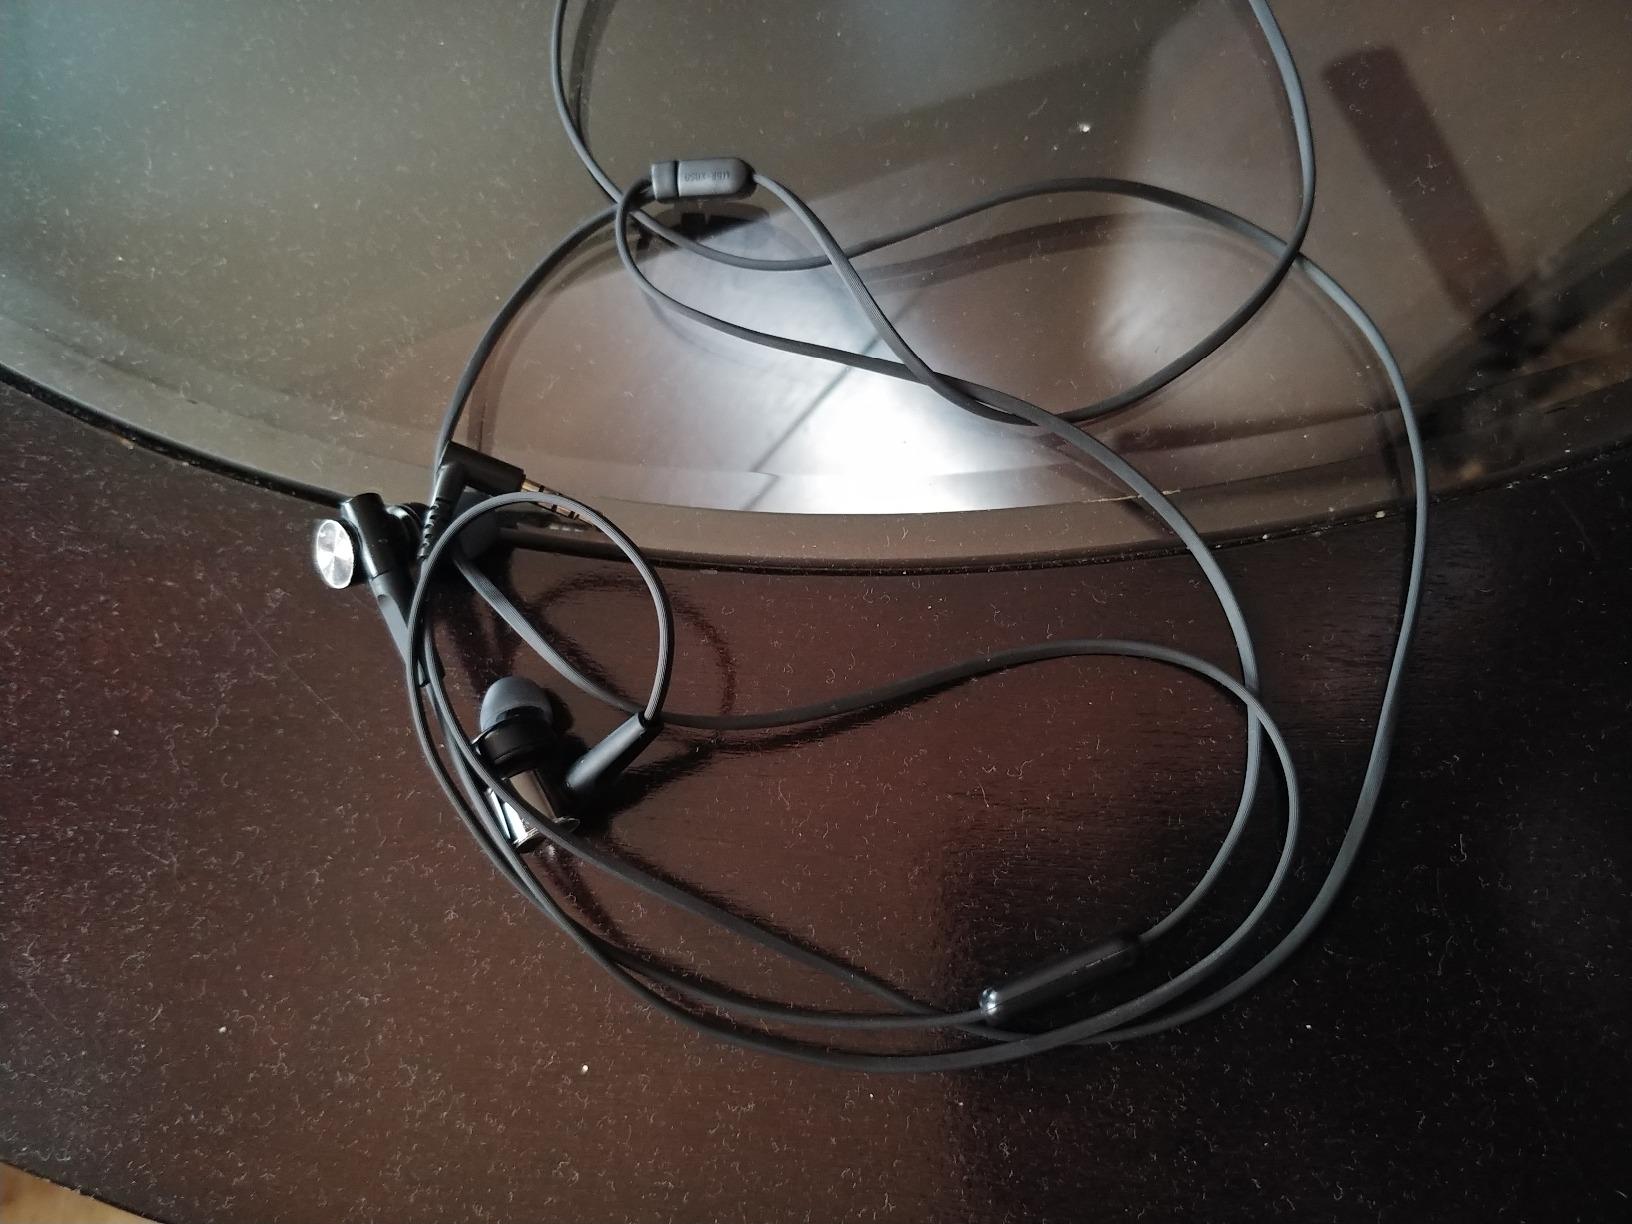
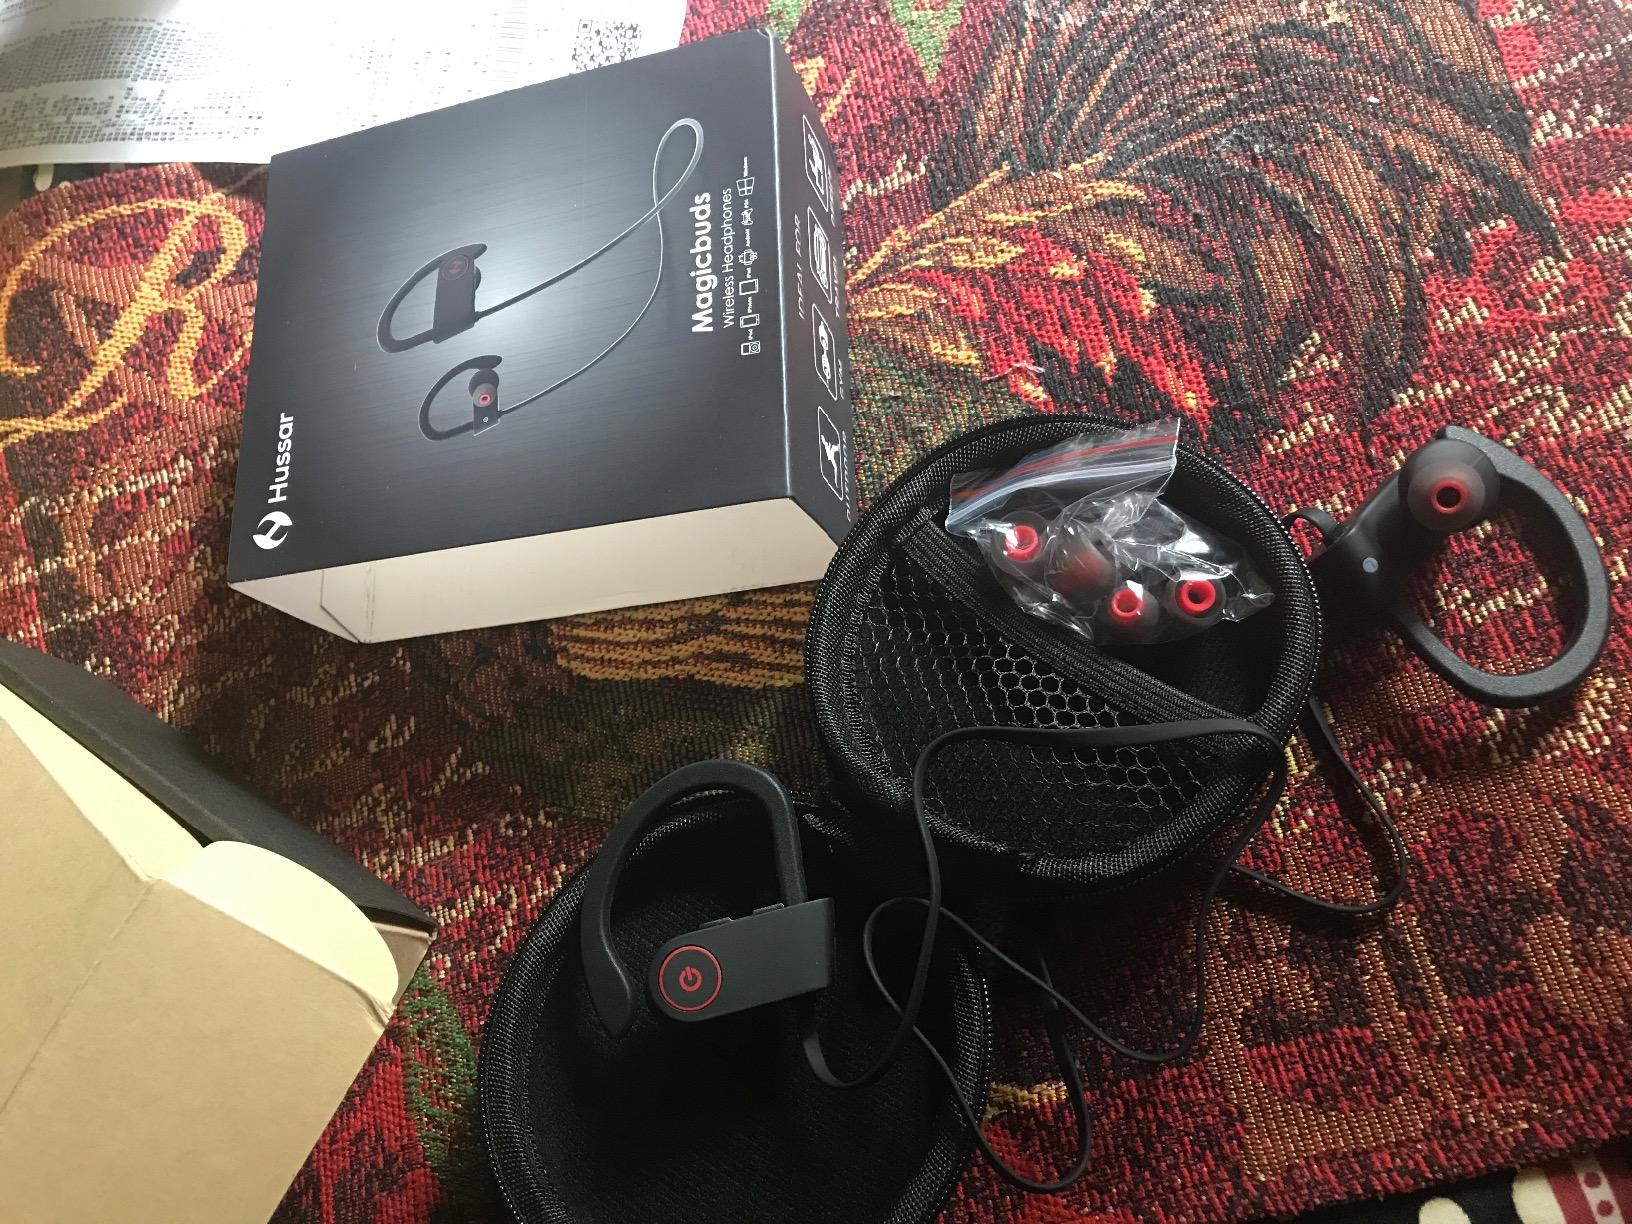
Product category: headphones
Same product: no